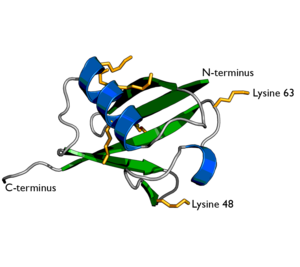
L'ubiquitine est une protéine de 76 acides aminés servant, elle-même, de marqueur de protéines à éliminer. Elle est ainsi appelée parce qu'elle est localisée dans tous les compartiments subcellulaires de toutes les cellules des organismes, elle est dite ubiquitaire. L'ubiquitination désigne la fixation spécifique et régulée d'une ou plusieurs ubiquitines sur une protéine cible. Cette modification post-traductionnelle a pour principale fonction la reconnaissance puis la destruction de la protéine ainsi marquée, par le complexe protéolytique du protéasome.